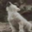
Label: wolf